Ishan Kishan

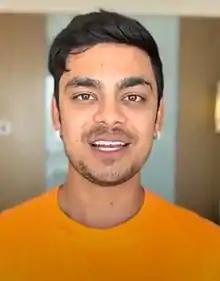
Ishan Kishan in June 2022

Ishan Pranav Kumar Pandey Kishan (born 18 July 1998) is an Indian international cricketer who plays for the Indian national cricket team as a wicket-keeper batsman. He made his international debut in March 2021 against England. He plays for Jharkhand in domestic cricket. In the Indian Premier League, he plays for Sunrisers Hyderabad.